Dobruja Campaign

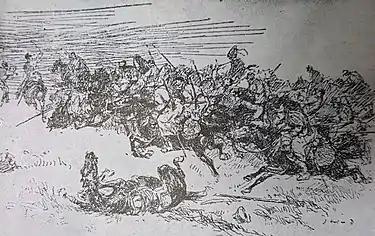
Romanian cavalry charge during the battle of Bazargic

Simultaneously with the assault of the fortress of Turtucaia, the Bulgarian Third Army defeated the Romanian-Russian force, including the First Serbian Volunteer Division, at the Battle of Bazargic, despite their numerical superiority. The outnumbered forces of the Central Powers managed to push the Romanians and the Russians north, while the Serbian Volunteer division suffered heavy casualties with 8,539 dead and wounded.